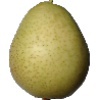
Label: Pear 1